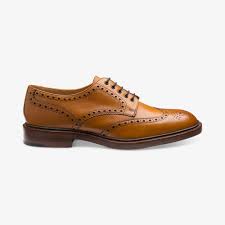
Label: Brogue